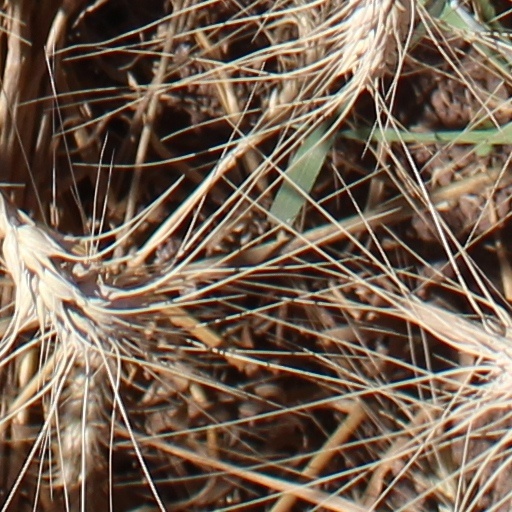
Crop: wheat